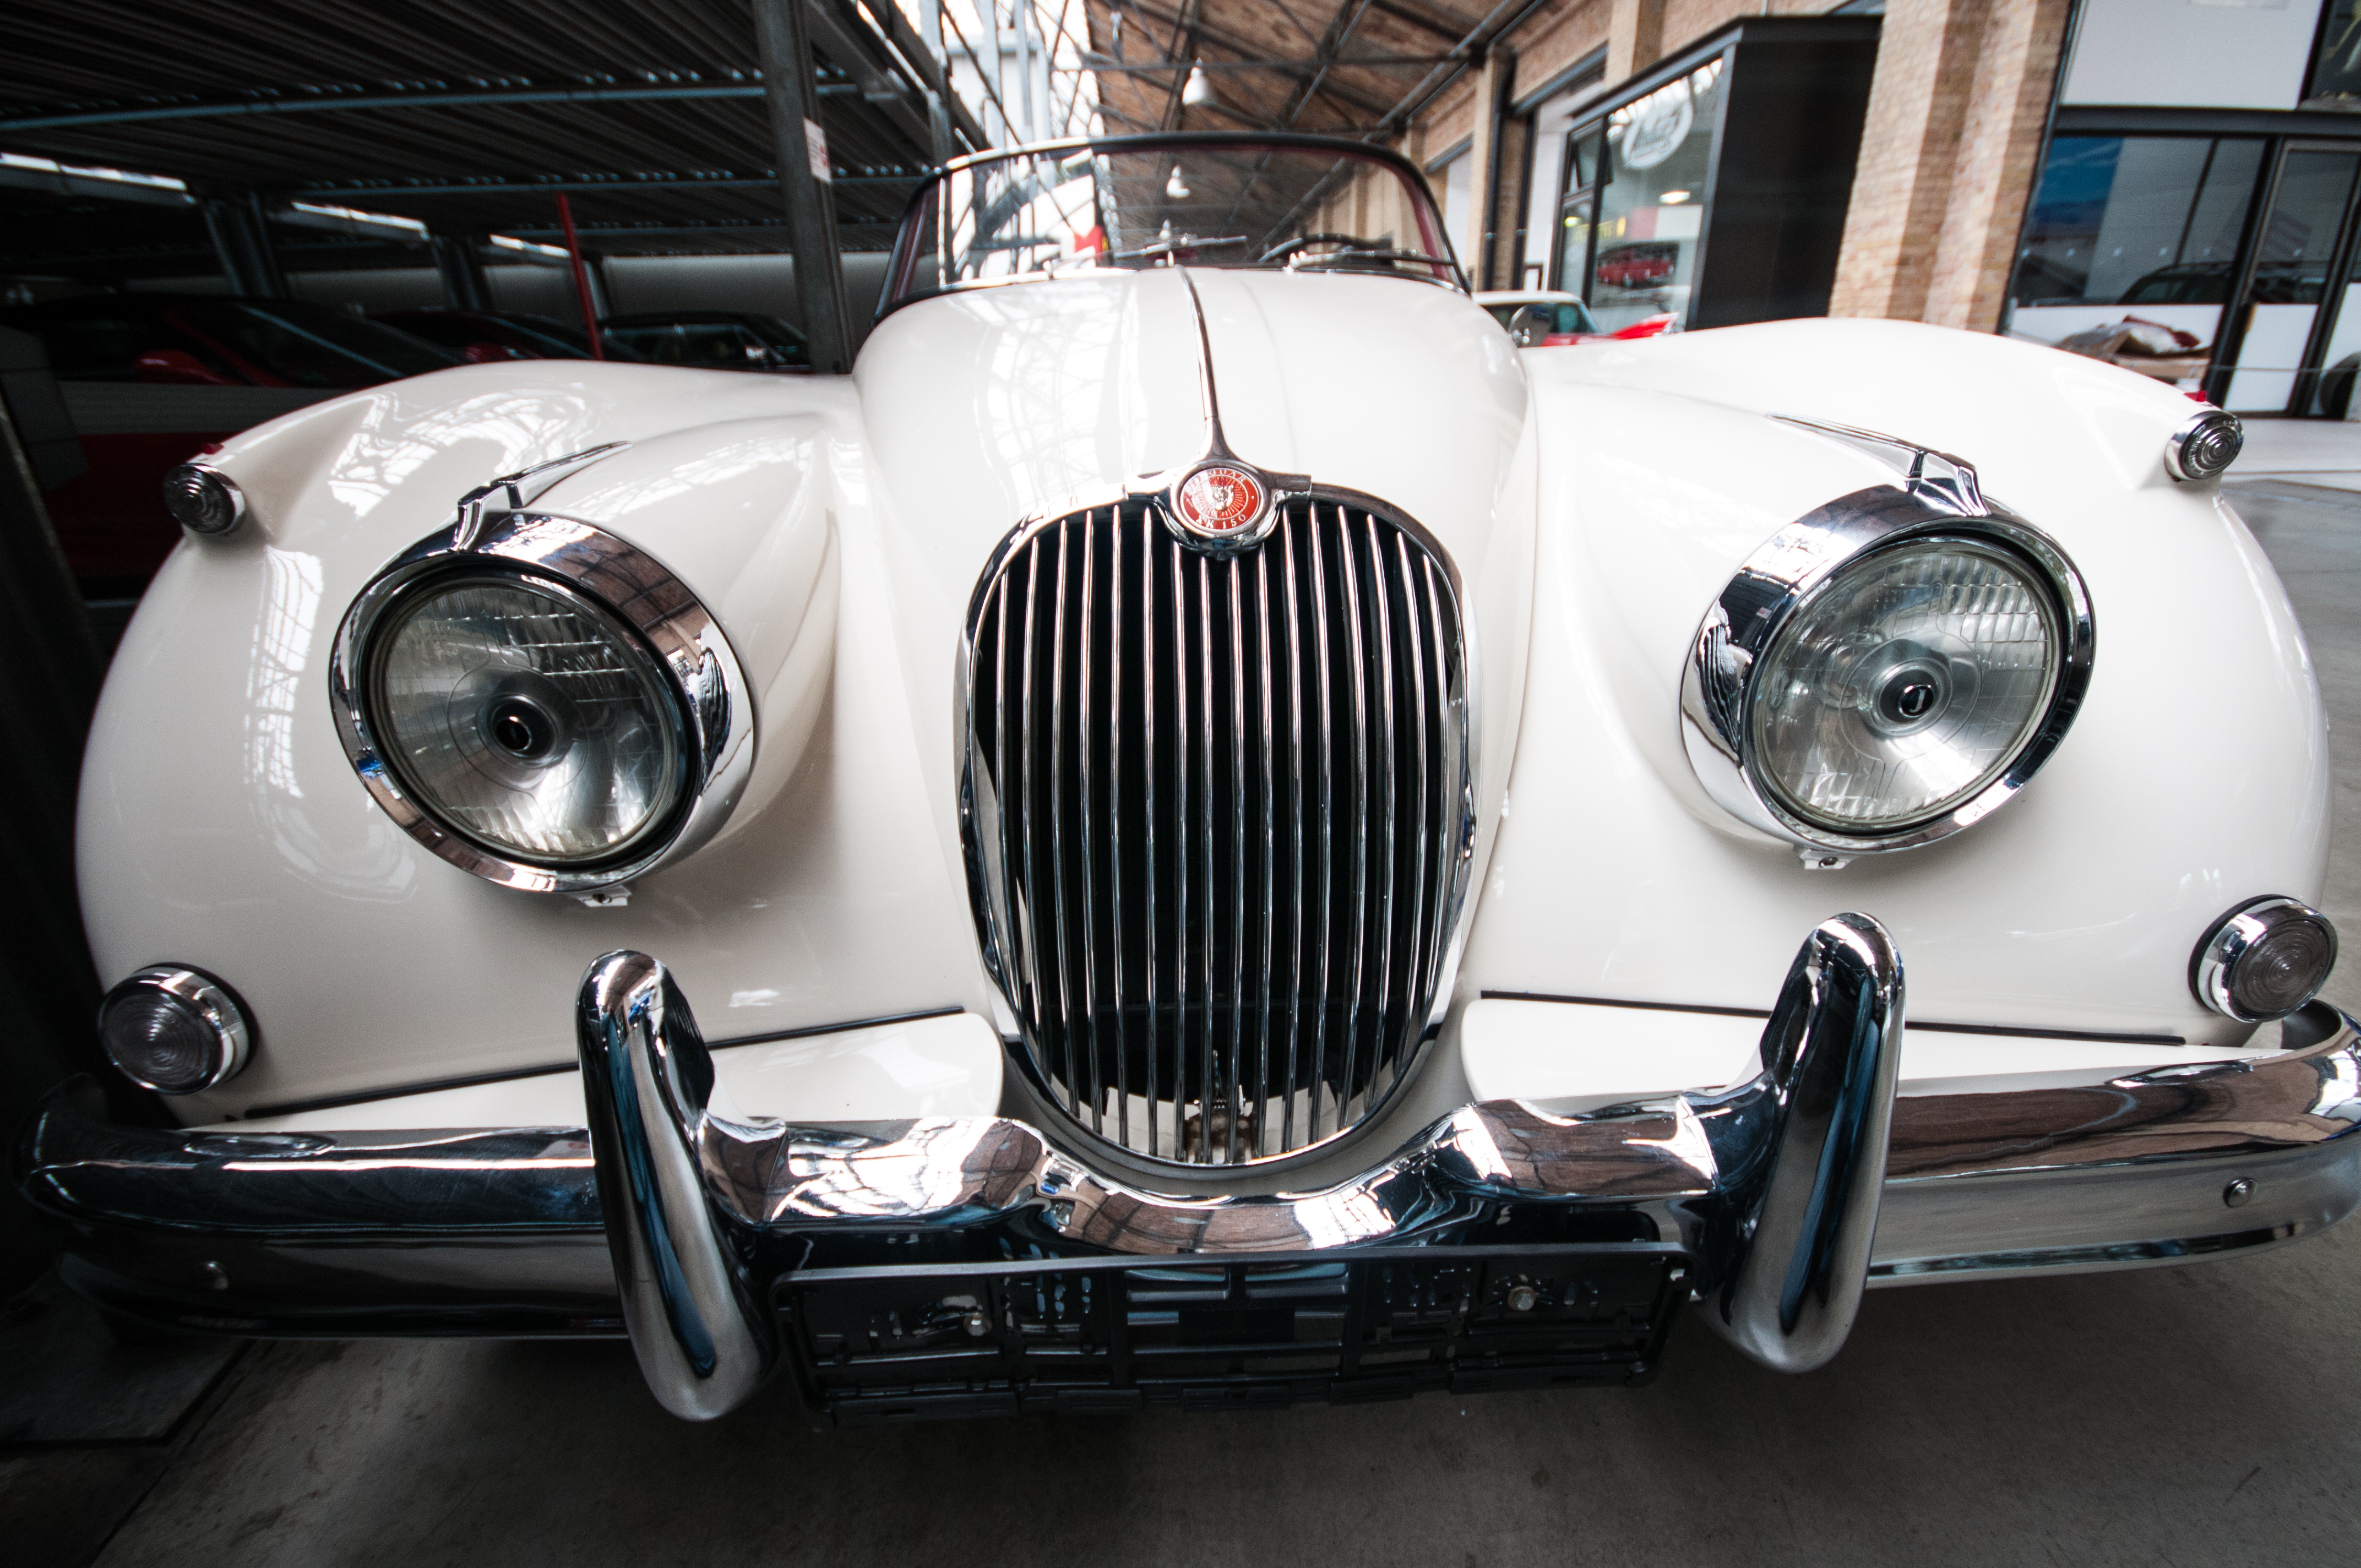
car, vintage, automobile, retro, old, transportation, vehicle, auto, classic car, sports car, motor vehicle, vintage car, style, jaguar, classic, classic cars, antique car, land vehicle, automobile make, automotive design, luxury vehicle, jaguar xk150, jaguar xk140, jaguar xk120